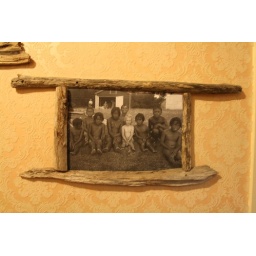
The first white girl in Kaikora